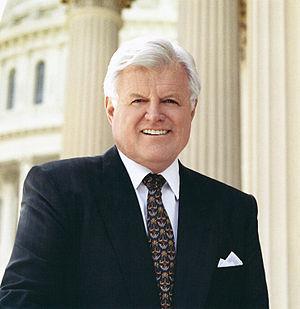
L'élection présidentielle américaine de 1980 a lieu dans un contexte de crise économique mondiale, marquée également par la crise des otages américains en Iran. Le président sortant Jimmy Carter, candidat à un second mandat, est confronté à Ronald Reagan et à plusieurs candidats de petits partis dont le centriste John Anderson. Au terme d'une campagne acharnée où Jimmy Carter décrit Reagan comme un dangereux extrémiste de droite et où ce dernier ridiculise le président sortant, l'ancien gouverneur de Californie est largement élu alors que, simultanément, les républicains remportaient une majorité absolue des sièges au Sénat, pour la première fois en 28 ans, marquant l'avènement de la révolution conservatrice.